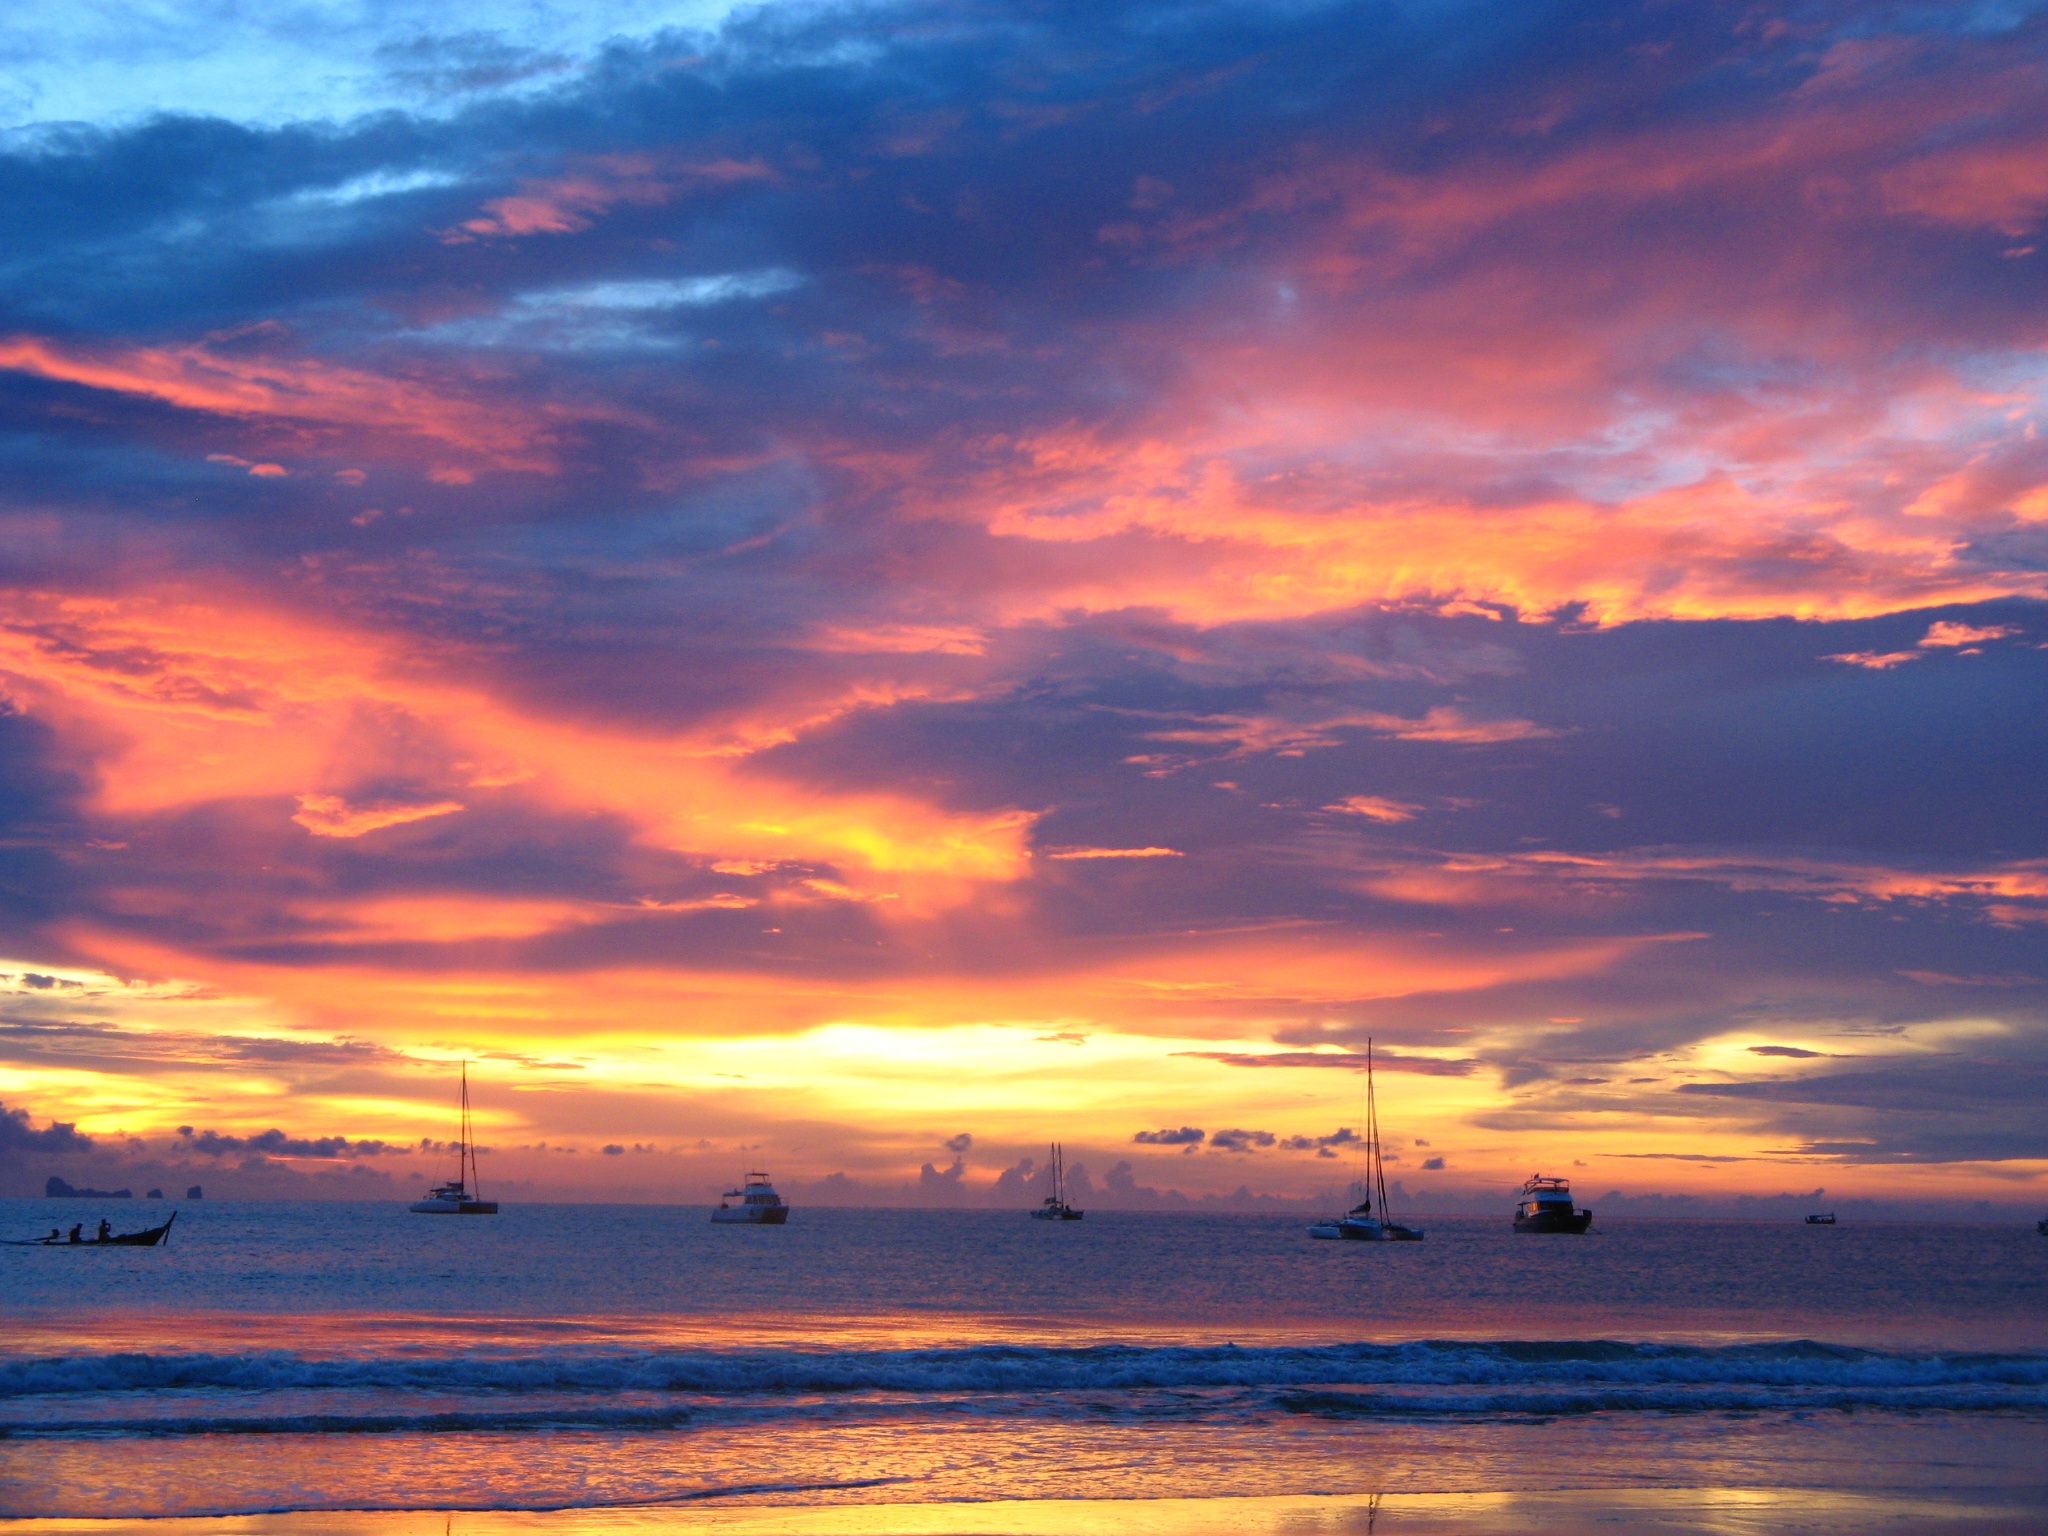
beach, sea, coast, nature, ocean, horizon, cloud, sky, sunrise, sunset, morning, shore, dawn, dusk, evening, clouds, holidays, mar, beauty, quiet, eventide, ceu, afterglow, beira mar, by sunsets, red sky at morning